Ruth Findlay

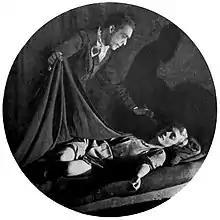
William Faversham and Ruth Findlay in the Broadway production of "The Prince and the Pauper" (1920)

Findlay was born on September 19, 1896, in The Heights, a neighborhood of Jersey City, New Jersey. Her parents were John and Margaret Findlay, both originally from Scotland. Her father, a character actor known for his portrayal of butlers and priests, was born in Glasgow with the surname Macpherson.